Suci Rizky Andini

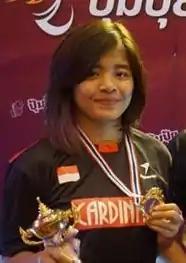

Suci Rizky Andini (born 26 March 1993) is an Indonesian badminton player specializing in doubles, from the Mutiara Cardinal Bandung club. She won the girls' doubles title at the 2011 Asian Junior Championships partnered with Tiara Rosalia Nuraidah. Andini competed at the 2011 and 2014 World Championships, and also at the 2014 Asian Games.